Proinsias Ó Maonaigh

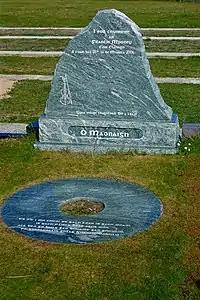
Francie's grave at Machaire Gathlán Cemetery in Gweedore, County Donegal.

Francie was instrumental in the success of local musicians such as Enya, Clannad and Skara Brae.